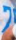
Number: 7